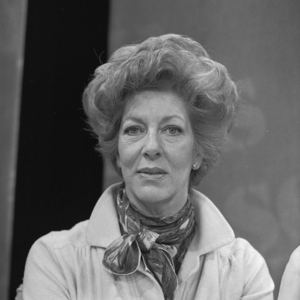
Ellen Marie Elze Anthing Vogel, née le 26 janvier 1922 à La Haye et morte le 5 août 2015 à Amsterdam, est une actrice néerlandaise, active à la télévision, au cinéma et au théâtre.